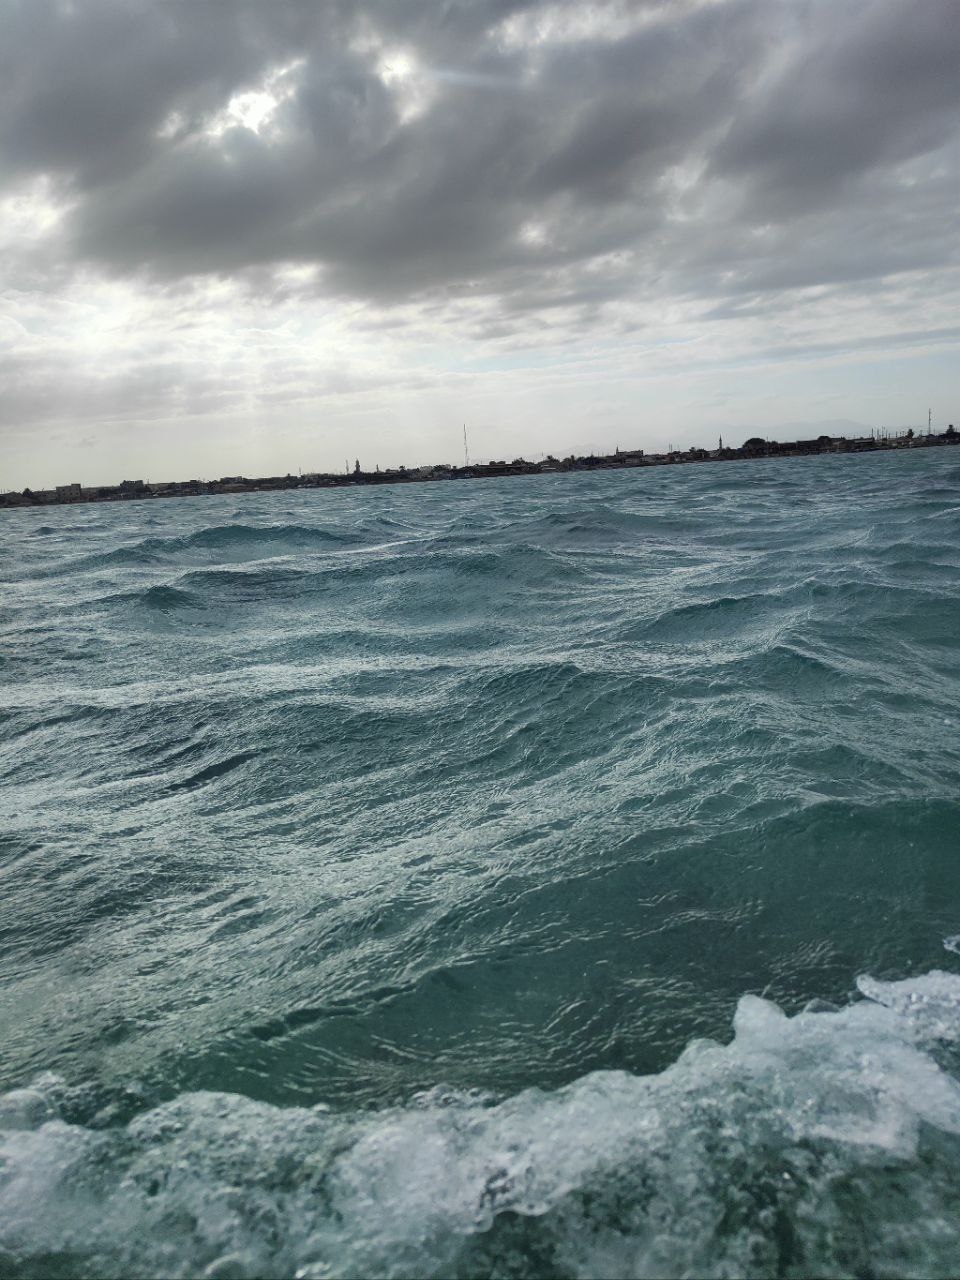
الوصف بالفصحى: مياه البحر و سماء فيها بعض الغيوم
الوصف بالعامية السودانية: بحر و السماء فيها سحاب
التصنيف: Nature & Landscape